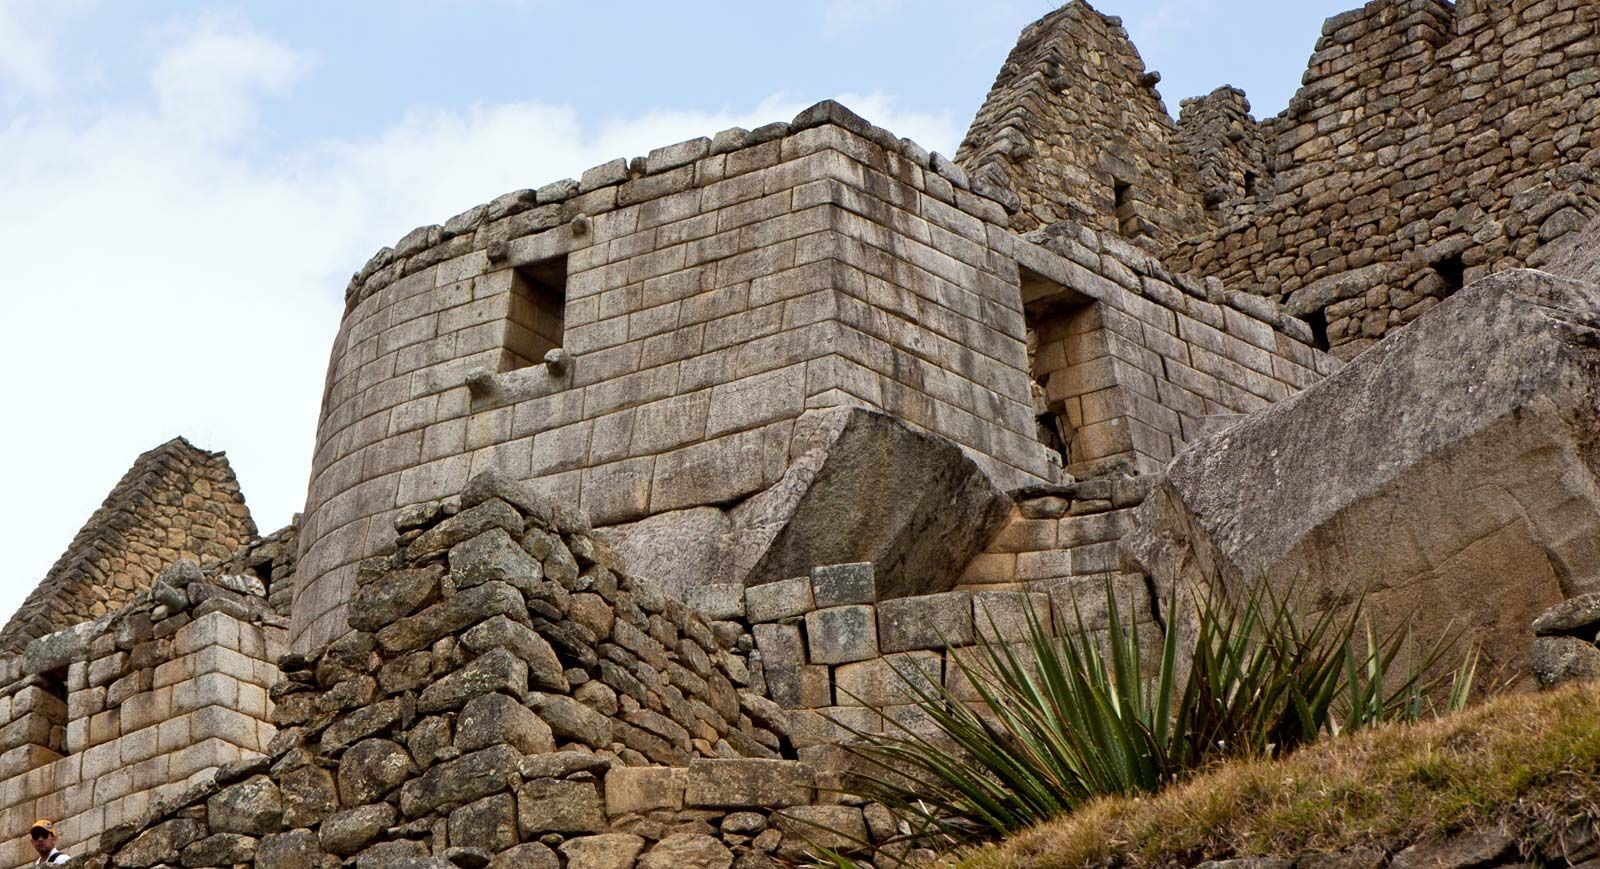
Landmark: Machu Picchu